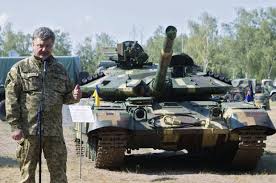
Label: T-64